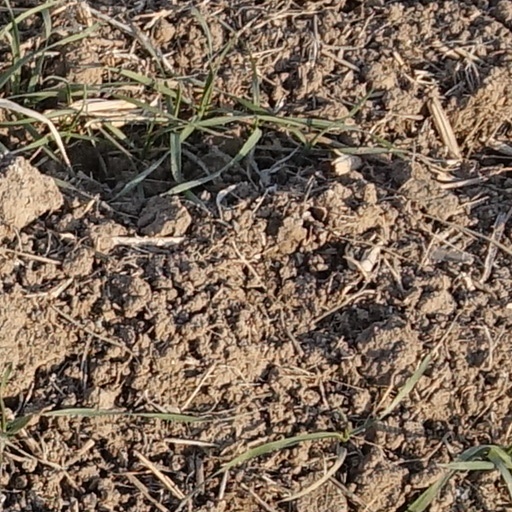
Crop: wheat